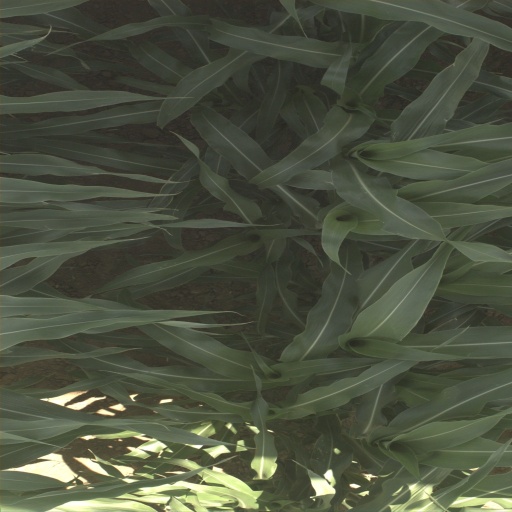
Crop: sorghum